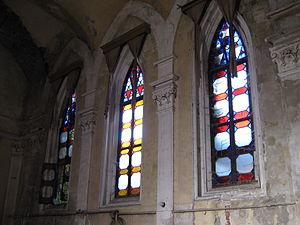
Le temple de la Congrégation hollandaise-allemande, plus simplement connu comme l‘Église des Hollandais, est un édifice néo-gothique situé à Livourne sur le quai longeant le Fosso Reale, entre la Place de la République et la Place Cavour.